Bab al-Hawa Border Crossing

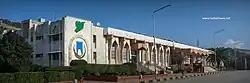
Passport control building in 2021

The Bab al-Hawa Border Crossing ("Gate of the Winds Crossing") is located on the Syria–Turkey border about west of Aleppo in northwest Syria. It connects the Syrian M45 and the Turkish D827 highways, between the cities of İskenderun and Idlib, and is known for its long lines of trucks and buses. The closest town on the Turkish side of the border is Reyhanlı in Hatay Province, and the closest towns on the Syrian side are ad-Dana and Atarib. The crossing is the site of a 6th-century triumphal arch. It has been an important crossing for Syrian rebels during the Syrian civil war.